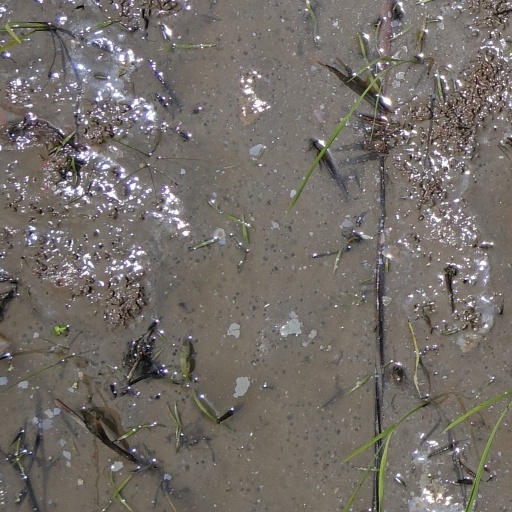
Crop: rice